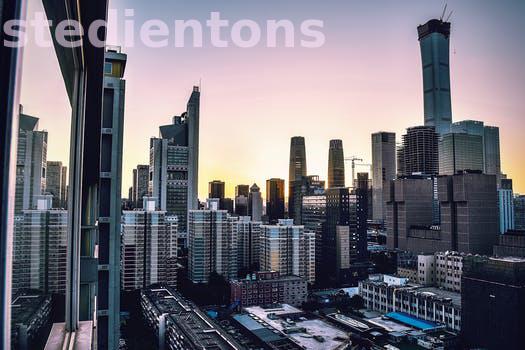
Label: Watermark